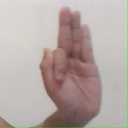
अक्षर: फ